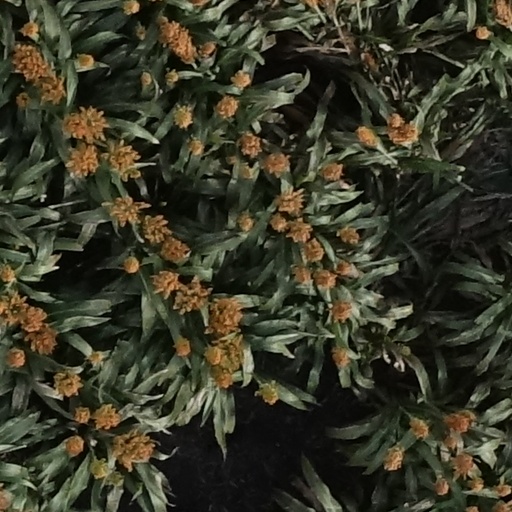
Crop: sorghum